Ferrar Glacier

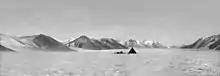
Camp on Ferrar Glacier c. 1912 by Robert Scott

A broad glacier, about long, flowing north between Wilkniss Mountains and Colwell Massif to enter Ferrar Glacier.